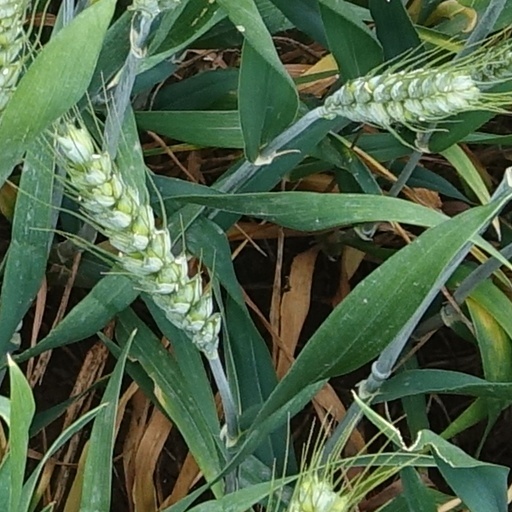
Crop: wheat